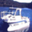
Label: ship